Anti-Catholicism in literature and media

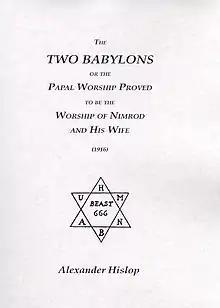
Cover of a 1919 edition of Hislop's Anti-Catholic "The Two Babylons"

Alexander Hislop's pseudohistorical work "The Two Babylons" (1858) asserted that the Roman Catholic Church originated from a Babylonian mystery religion, claiming that its doctrines and ceremonies are a veiled continuation of Babylonian paganism.